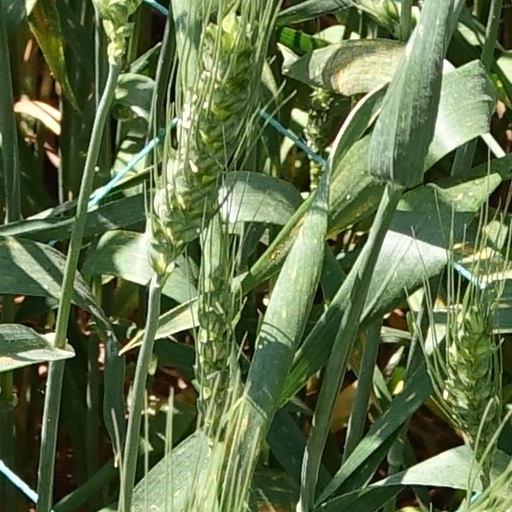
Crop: wheat